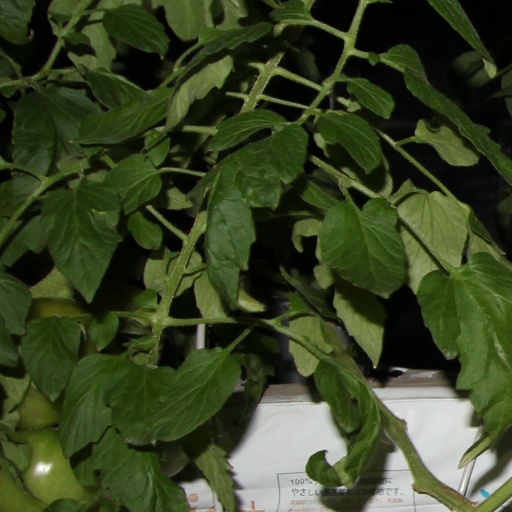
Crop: tomato